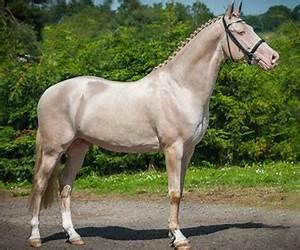
horse